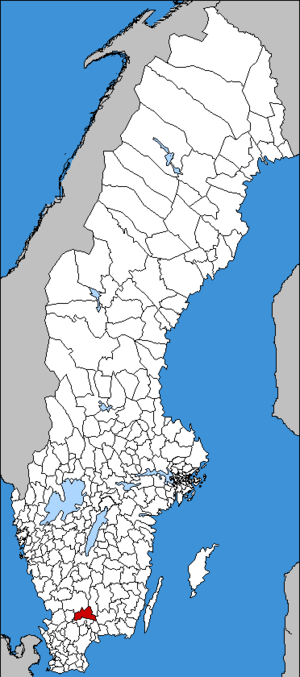
La commune d'Älmhult, qui compte 15 421 habitants, est l'une des huit municipalités du comté de Kronoberg, dans le sud de la Suède. Elle porte le nom de sa ville principale et chef-lieu administratif, Älmhult.